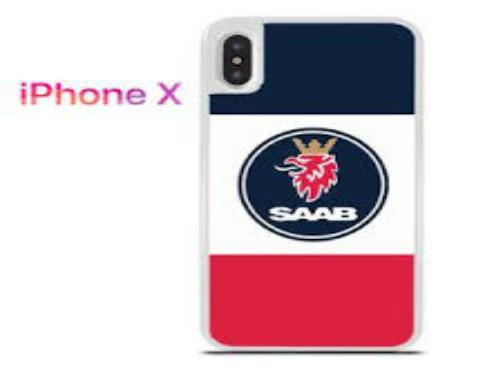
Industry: Transportation